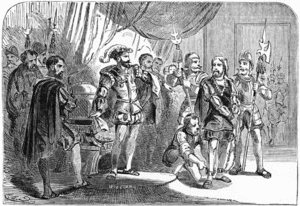
Francisco de Bobadilla était un administrateur colonial espagnol des Indes occidentales à l'époque des Grandes découvertes.